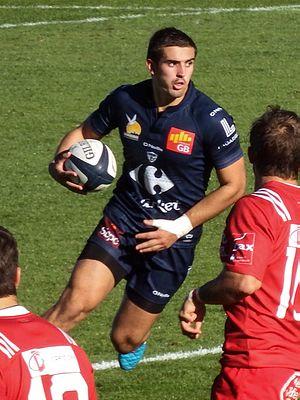
Thomas Ramos, né le 23 juillet 1995 à Mazamet, est un joueur international français de rugby à XV qui évolue au poste d'arrière au Stade toulousain.
La Nuit du rugby est une cérémonie organisée chaque année depuis 2004 sous l'égide de la Ligue nationale de rugby en collaboration avec Provale et TECH XV, pour récompenser les acteurs du rugby professionnel français qui se sont distingués lors des championnats de France de rugby Top 14 et Pro D2. De nombreux prix sont remis lors de la cérémonie parmi lesquels on trouve :
Cette page présente la saison 2017-2018 du Stade toulousain en Top 14 et en Challenge européen.